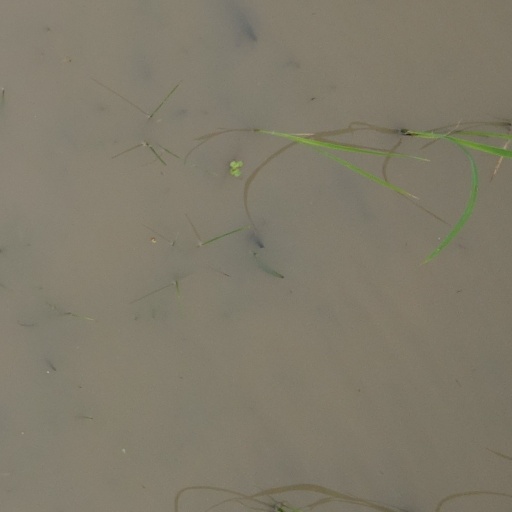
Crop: rice